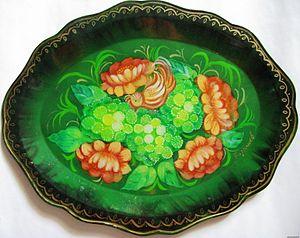
L’oblast de Moscou également appelé Podmoskovié est un sujet de la Fédération de Russie. Sa superficie, de 44 379 km², est relativement faible par rapport aux autres sujets fédéraux, mais c'est l'une des régions les plus densément peuplées du pays et, avec une population de 7 599 756 habitants, le deuxième sujet de la Fédération le plus peuplé. Il n'y a pas de centre administratif officiel pour l’oblast de Moscou : la plupart de ses administrations siègent à Moscou et quelques autres villes de l’oblast.